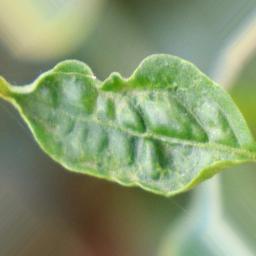
Label: mites_and_trips